Hellerup

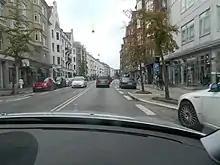
The street Strandvejen through the northern Copenhagen district Hellerup.

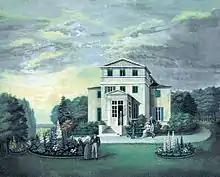
Namesake Hellerupgård as it appeared after 1802

Hellerup is a very affluent district of Gentofte Municipality in the suburbs of Copenhagen, Denmark. The most urban part of the district is centred on Strandvejen and is bordered by Østerbro to the south and the Øresund to the east. It comprises Tuborg Havn, the redeveloped brewery site of Tuborg Breweries, with the Waterfront Shopping Center, a marina and the headquarters of several large companies. Other parts of the district consist of single family detached homes. Local landmarks include the science centre Experimentarium and the art Øregaard Museum.